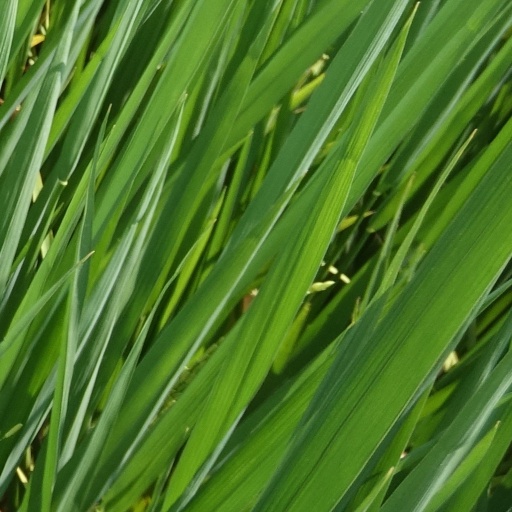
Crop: rice